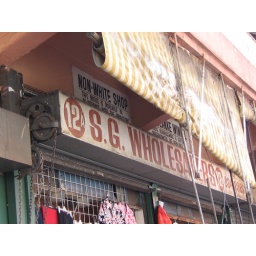
See the white sign under the awning